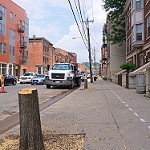
Label: street